HaMerotz LaMillion 4

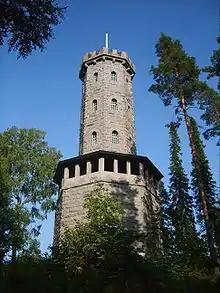
The Aulanko Tower was the Pit Stop for the sixth leg.

In this leg's Roadblock, one team member had to search through 45 full sets of matryoshka dolls to find one piece that was marked with a tiny "Amazing Race" flag to get their next clue. However, the teammate who did not participate in this Roadblock had to put back together all of the matryoshka dolls that their teammate had taken apart. Once all of the dolls were reassembled, teams were permitted to leave the site. Before departing, teams would discover if they were Yielded.